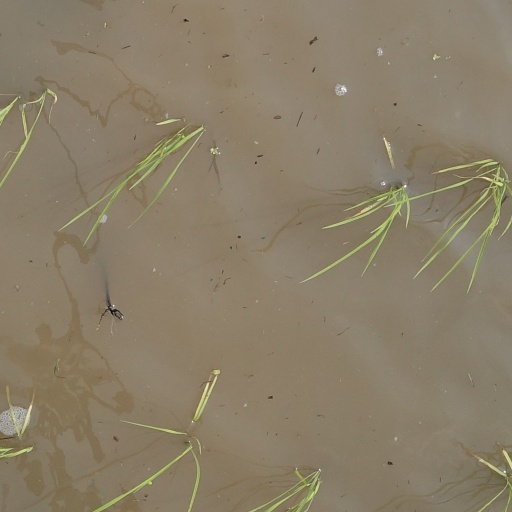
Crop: rice